Journey to the Centre of the Earth (album)

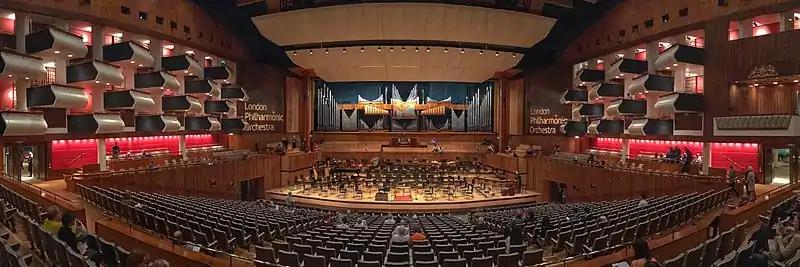
The Royal Festival Hall auditorium

Set in 1863, German Professor Lidinbrook discovers an old parchment that detailed a journey to the centre of Earth undertaken by Arne Saknussemm, an Icelandic alchemist. The parchment, when decoded into Latin and translated by Lidinbrook's nephew Axel, reveals an entrance to the route in the extinct volcano of Snæfellsjökull in Iceland. The pair embark on their journey from Hamburg with their guide Hans.